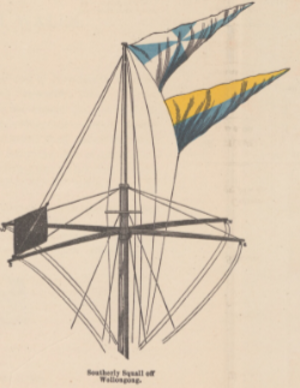
Signal d'avertissement montrant 'buster du sud' à Wollongong